Merandy González

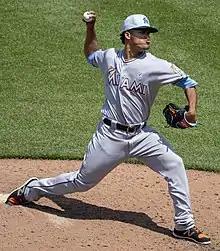
González with the Miami Marlins

Merandy González (born October 9, 1995) is a Dominican professional baseball pitcher who is a free agent. He has previously played in Major League Baseball (MLB) for the Miami Marlins.